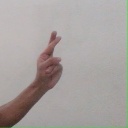
अक्षर: र